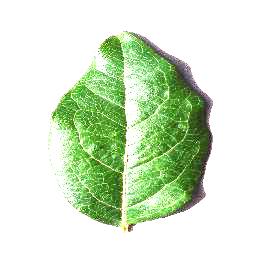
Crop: blueberry
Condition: healthy